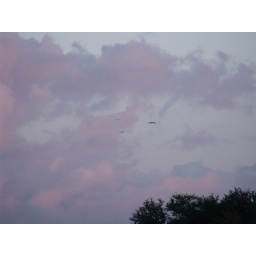
two ibis flying in front of the colorful clouds to the West